Chicago Union Station

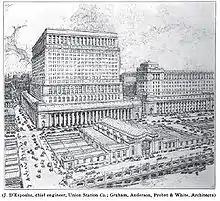
The 1922 proposal for Union Station included a taller tower of offices above the terminal, but only a few stories for railroad offices were completed.

The Chicago Union Station Power House is a decommissioned coal-fire power plant that provided power to Union Station and its surrounding infrastructure. Located on the Chicago River, north of Roosevelt Road, it was designed in the Art Moderne style by Graham, Anderson, Probst and White in 1931. The power plant was decommissioned in 2011. It was included in Preservation Chicago's 7 Most Endangered list in 2017 and 2020, as Amtrak has plans to demolish the building.